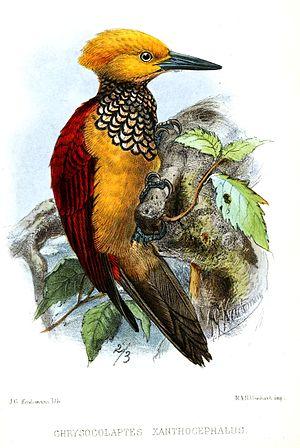
Le Pic à face jaune est une espèce d'oiseaux de la famille des Picidae. Ce pic est endémique des îles Negros et Panay dans les Philippines, la déforestation de son habitat en fait une espèce en danger d'extinction, avec une population comprise entre 250 et 1000 individus, selon l'Union internationale pour la conservation de la nature. La quasi-totalité de son habitat originel, a été modifié par l'Homme.